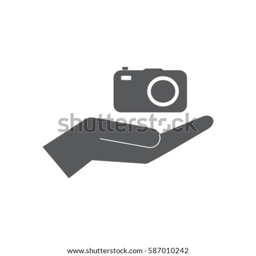
camera in the hand icon , photo